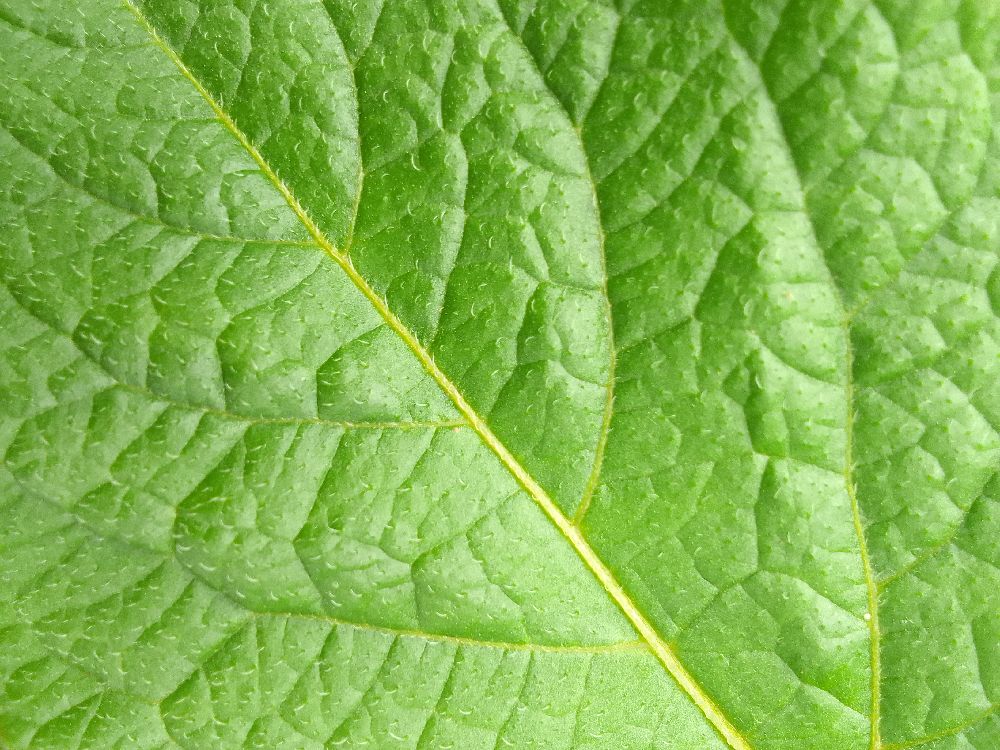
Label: Healthy